Albert Ground, Sydney

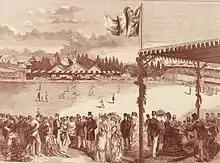
Lithograph of an 1876 intercolonial cricket match between New South Wales and Victoria at the Albert Ground

Cricket had been played in NSW since 1803, first in Hyde Park and then in the Domain. Neither were satisfactory facilities mainly because they were open grounds on which spectators walked and animals grazed. Fences could not be erected to keep people and animals out or to charge much needed admission.